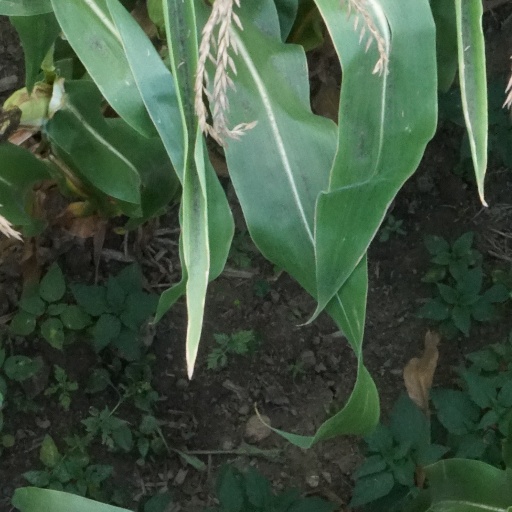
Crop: maize; corn